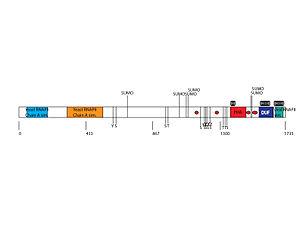
La protéine 1 riche en sérine de glutamine ou QSER1 est une protéine codée par le gène QSER1.